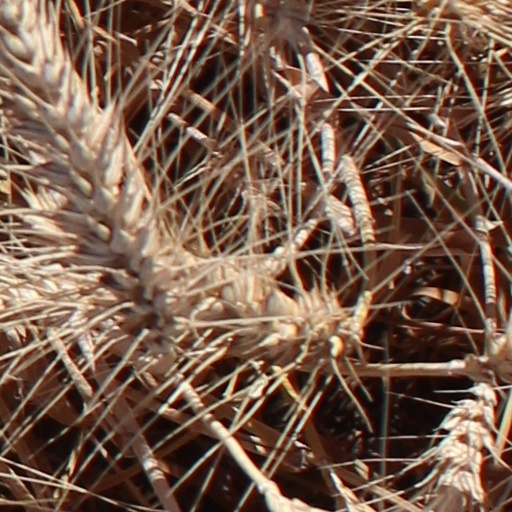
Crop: wheat